Jozef Božetech Klemens

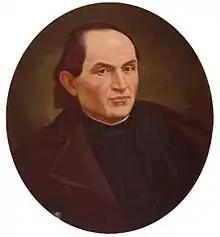
Portrait of Andrej Sládkovič (1872)

After 1839, Klemens also worked as a teacher at a girls' school operated by Amerling, where he experimented with the educational techniques of Jan Amos Komenský (known as "Comenius"). In 1842, Amerling introduced him to Daguerrotypes in the chemical laboratory at the school. Shortly after, he opened a small photography studio called "Světloobrazárna" (The Light Gallery), in the school's garden. It was only the second such studio in Prague, but financial difficulties forced its closure after a year.